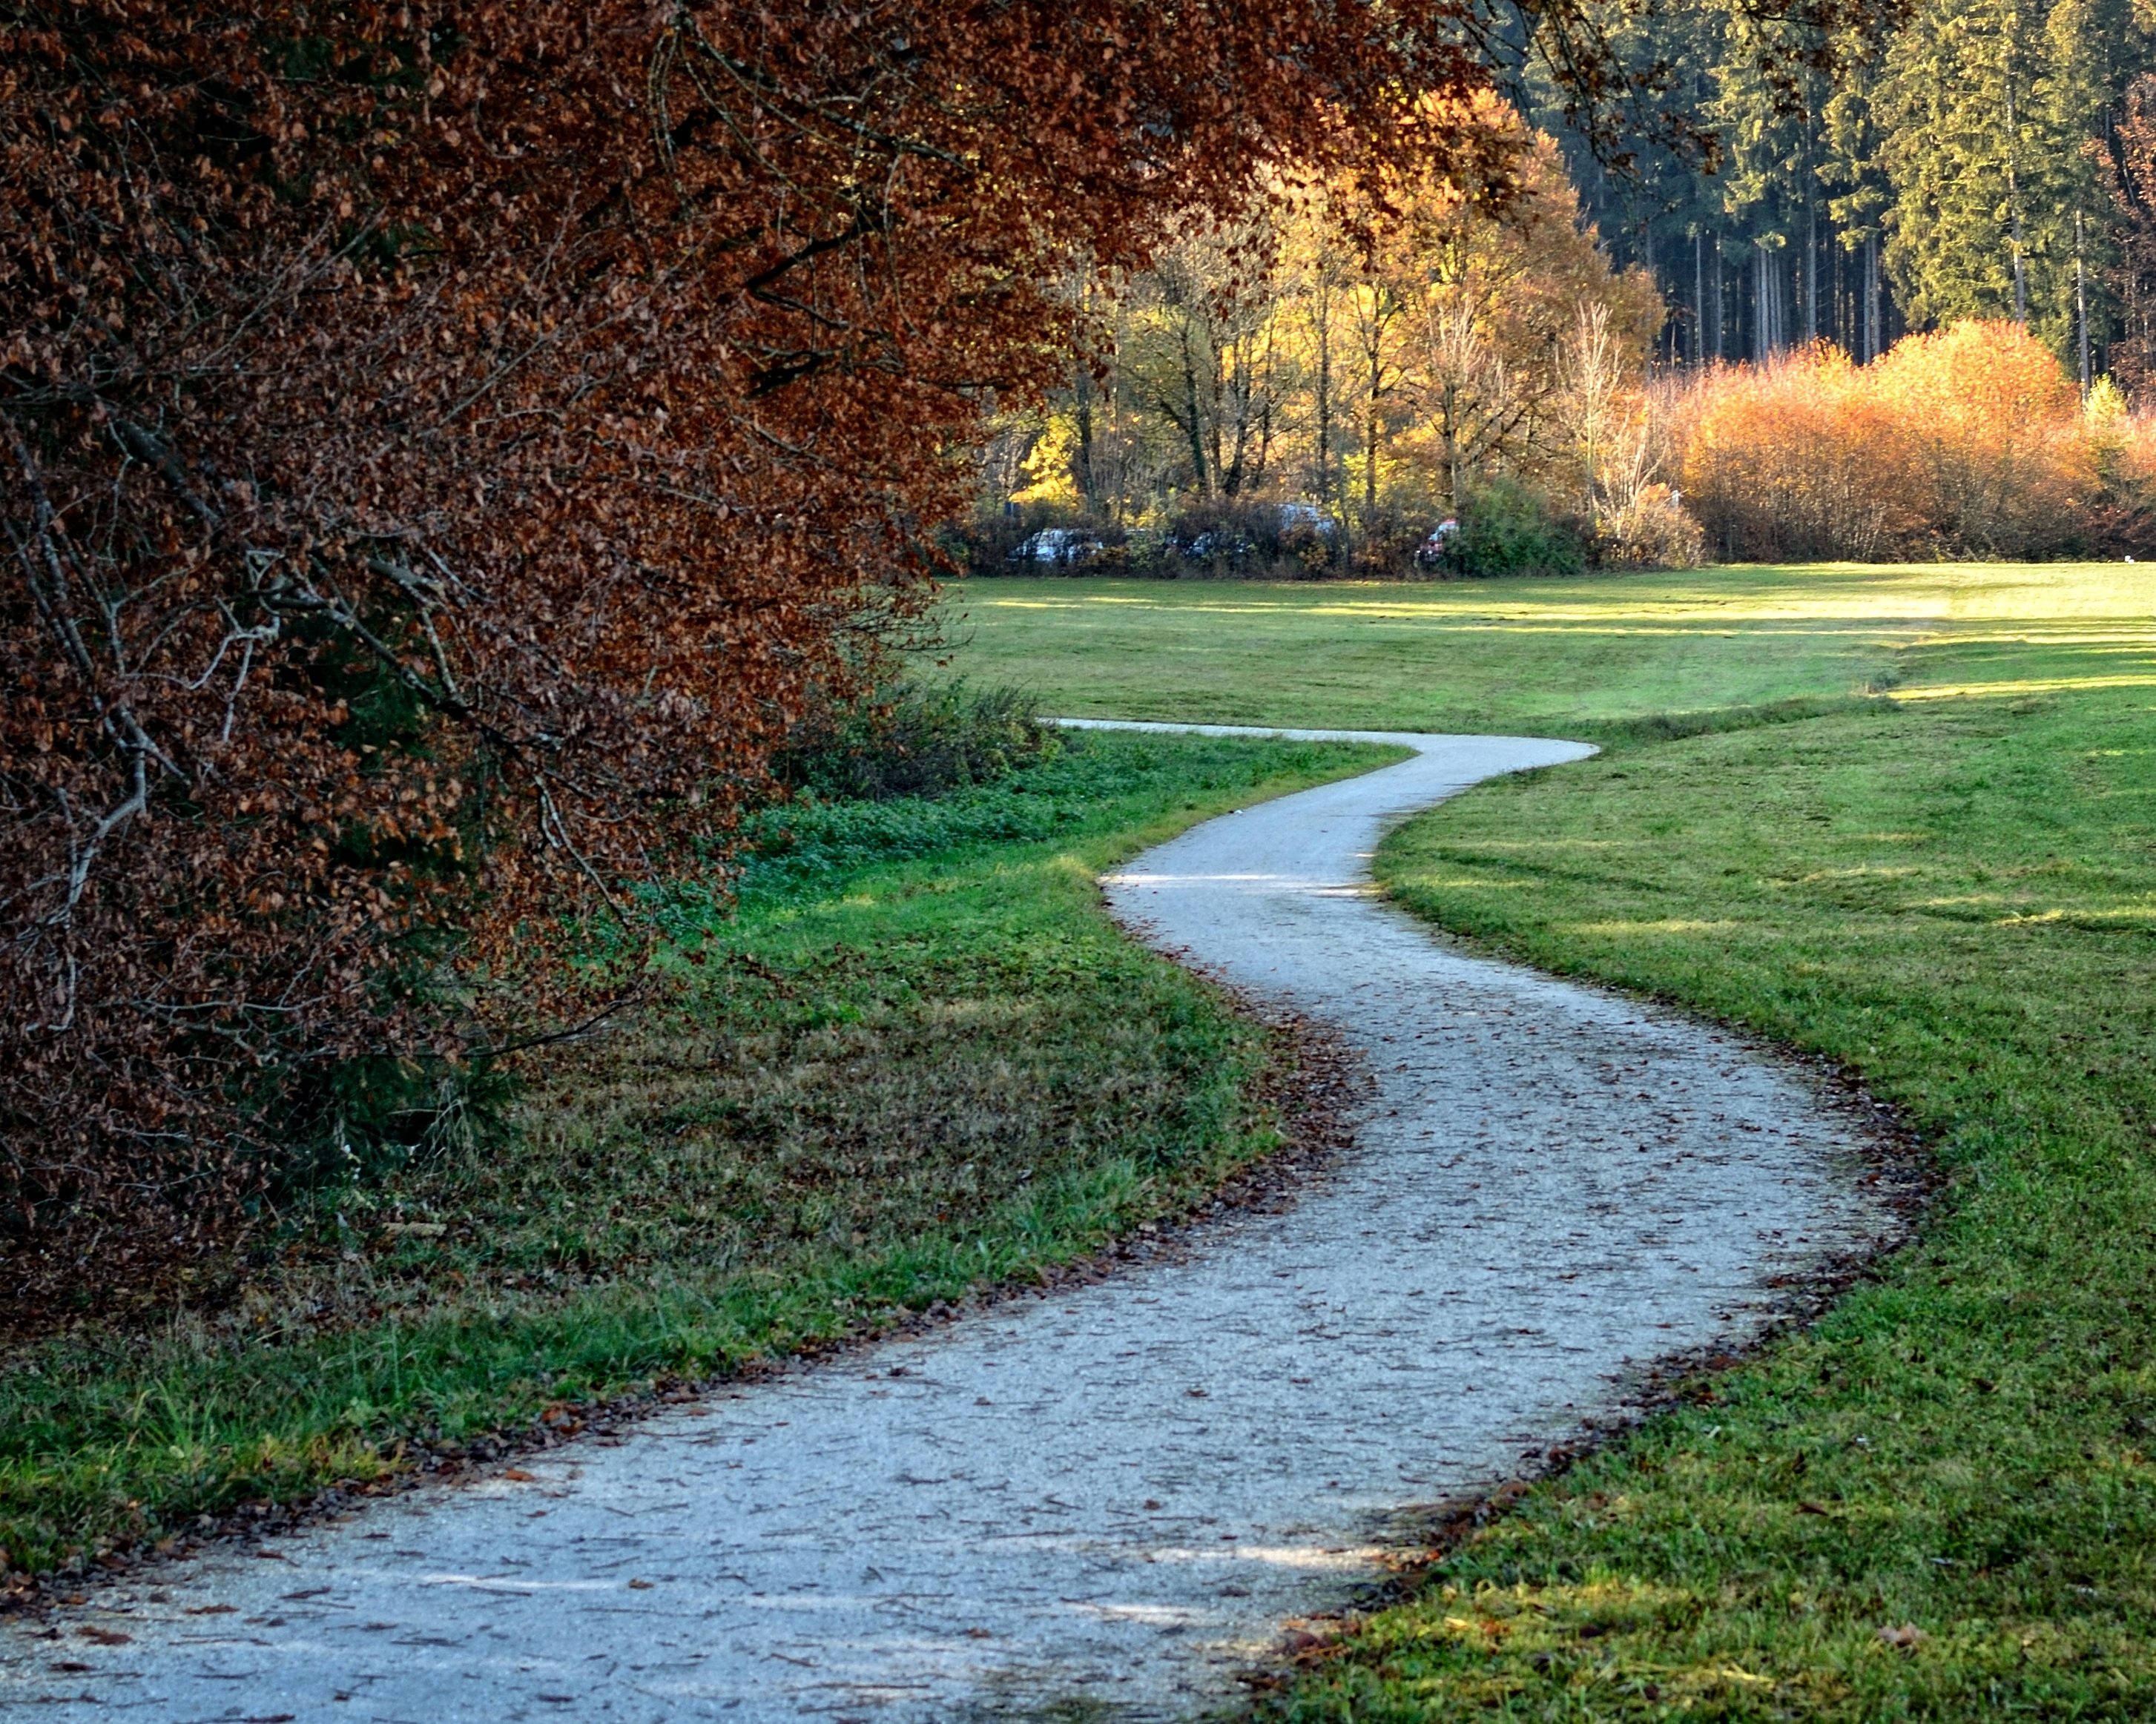
landscape, tree, nature, forest, grass, plant, hiking, trail, lawn, meadow, sunlight, morning, leaf, flower, green, reflection, autumn, soil, garden, leisure, season, waterway, trees, shrub, woodland, idyll, away, rural area, recover, grass family, woody plant